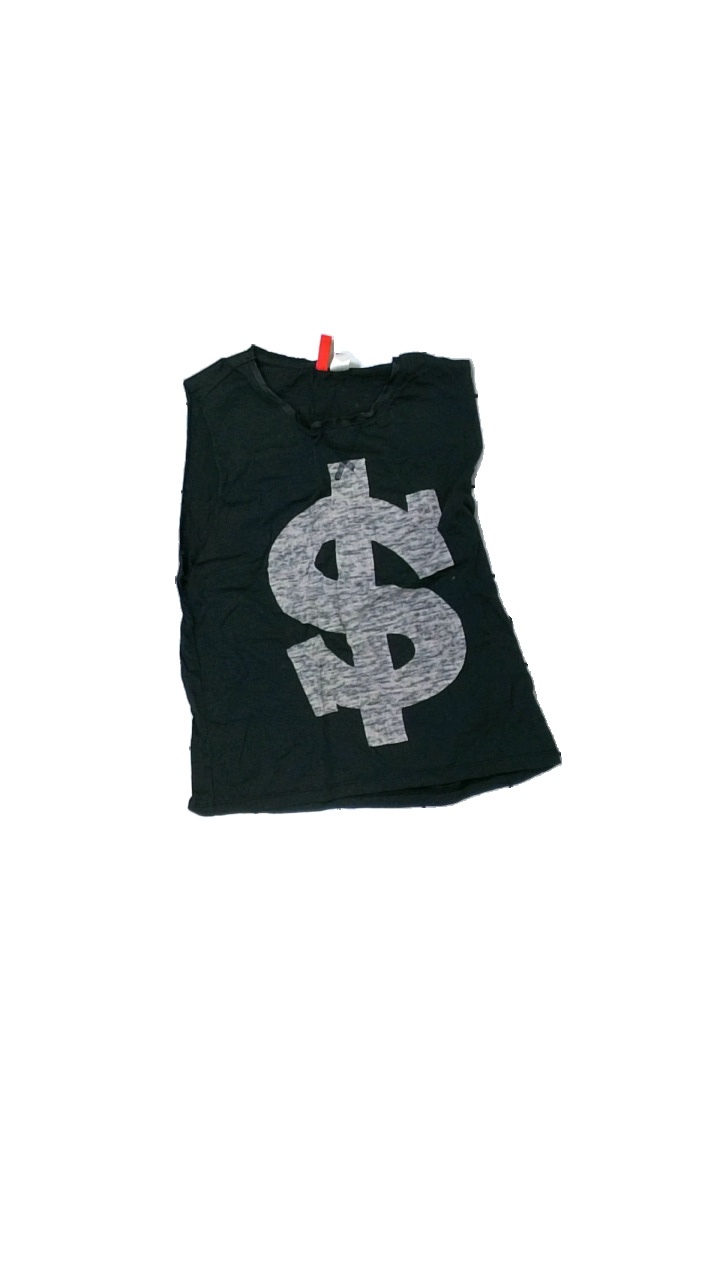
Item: Tank Top (Ladies)
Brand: H&m
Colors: Black
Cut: Regular, C-collar
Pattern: Other
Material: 51% polyester, 49% cotton
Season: All
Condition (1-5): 2
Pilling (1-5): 4
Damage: cracked edges
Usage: Export
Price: <50